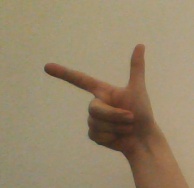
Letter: yaa